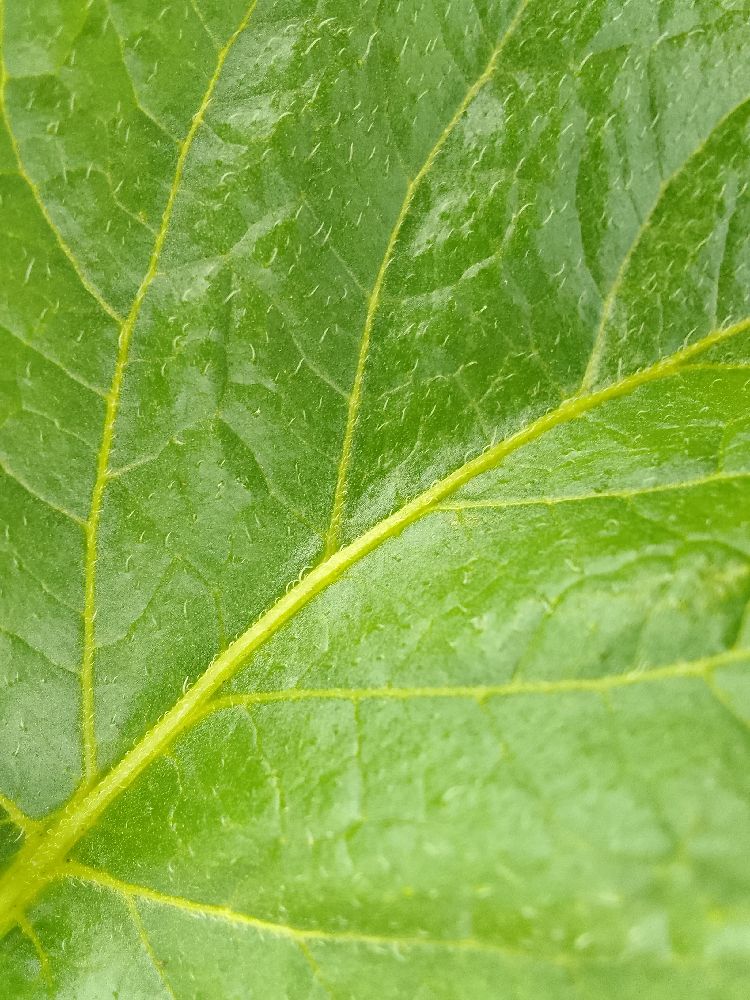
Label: Healthy